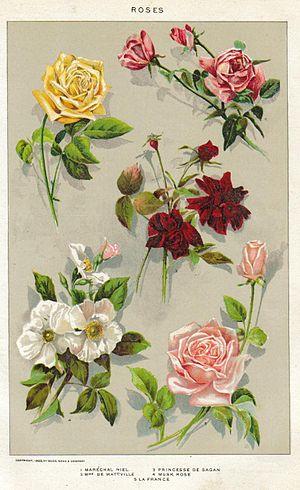
La rose est la fleur des rosiers, arbustes du genre Rosa et de la famille des Rosaceae. La rose des jardins se caractérise avant tout par la multiplication de ses pétales imbriqués qui lui donne sa forme caractéristique.